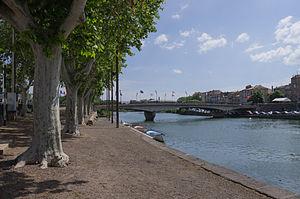
Le pont des Maréchaux (RD 912) sur la rivière Hérault dans le centre-ville d'Agde, Hérault, France.